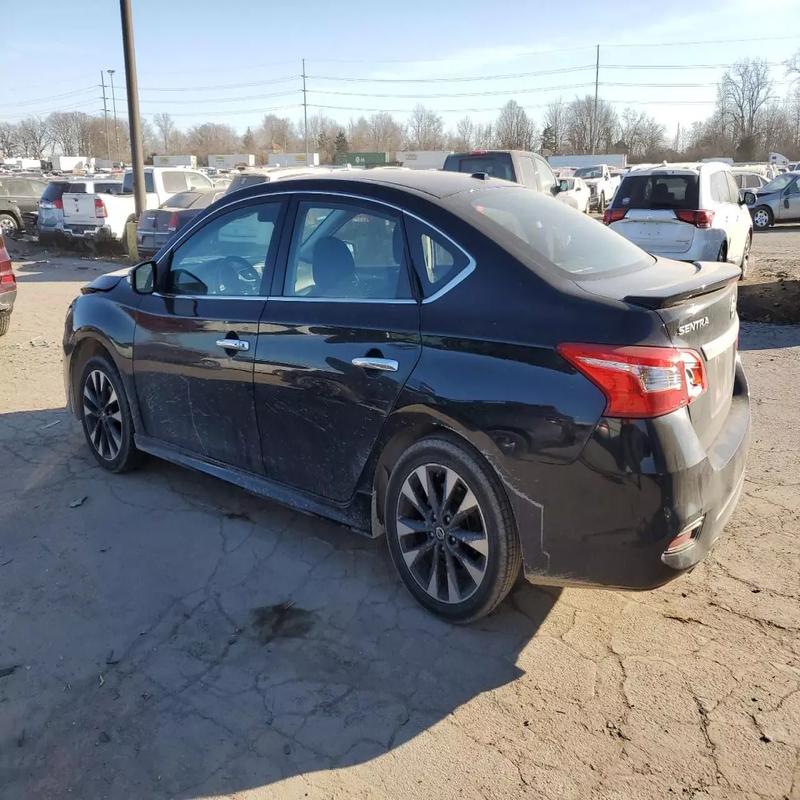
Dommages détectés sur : capot, aile arrière gauche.
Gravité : mineur